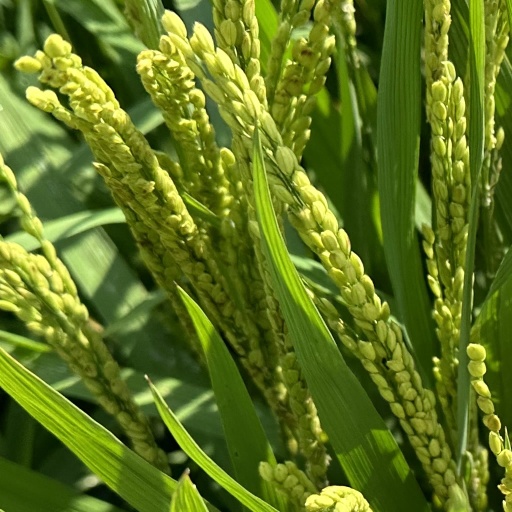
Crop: rice